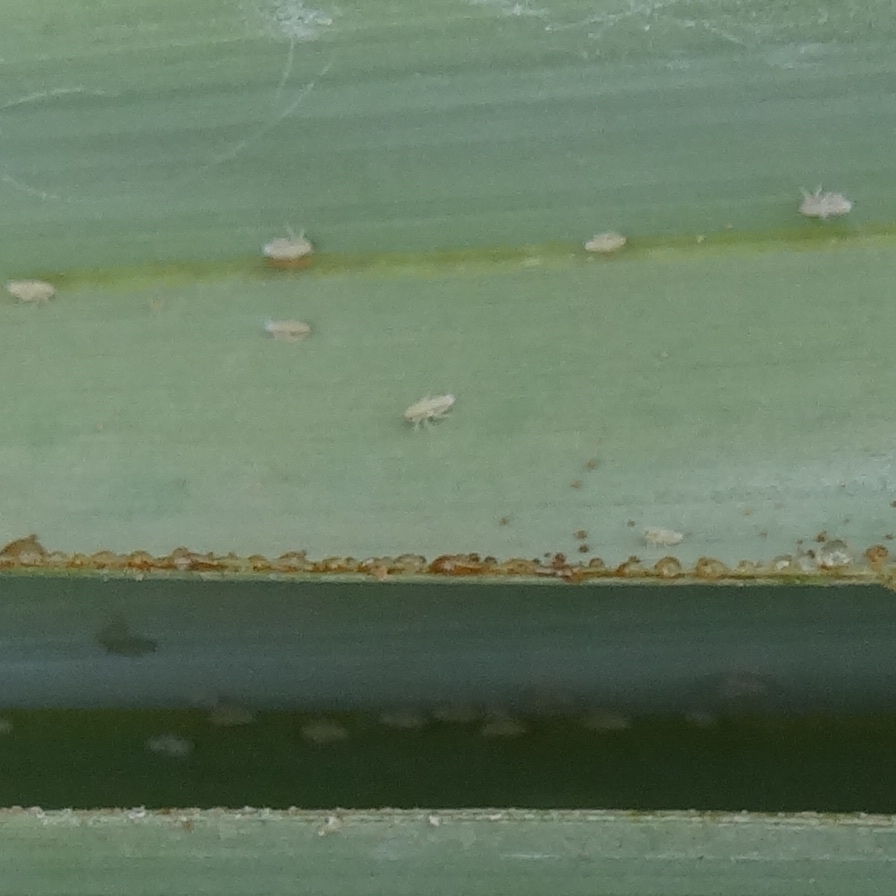
Label: Dubas